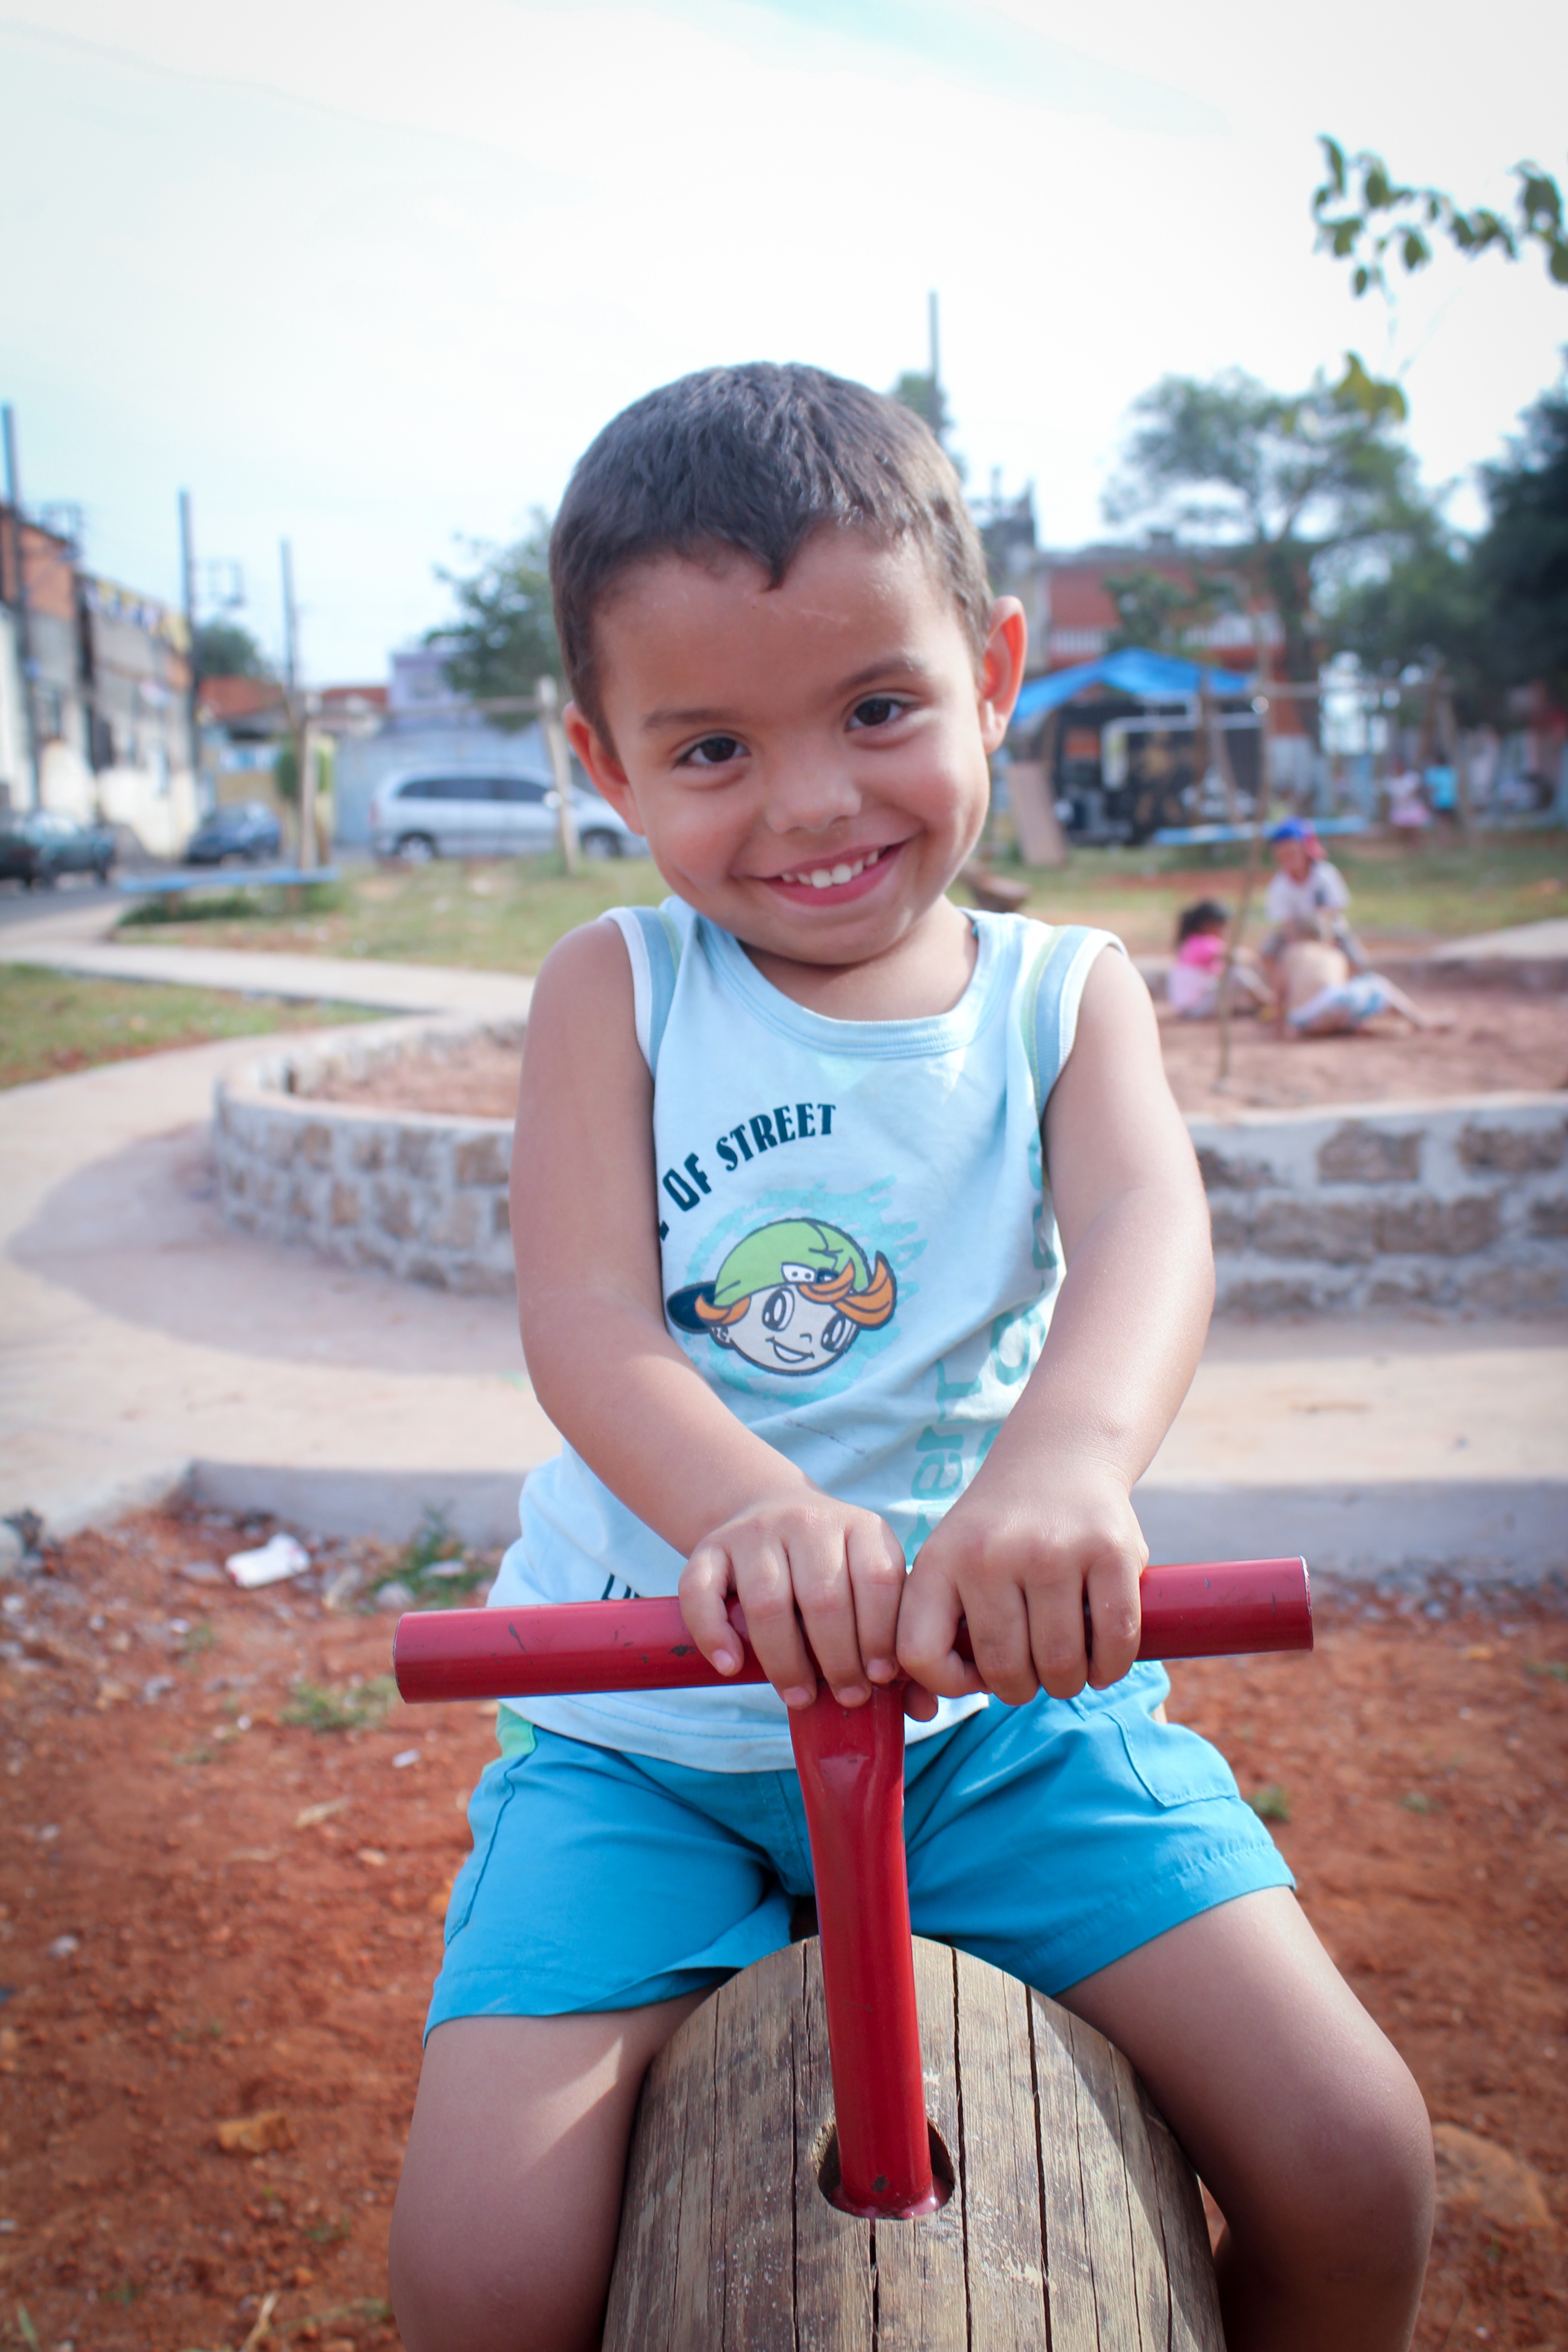
girl, play, kid, summer, vacation, recreation, leg, red, park, child, blue, pink, leisure, arm, facial expression, smiling, smile, race, fun, toddler, skin, day, abdomen, endurance sports